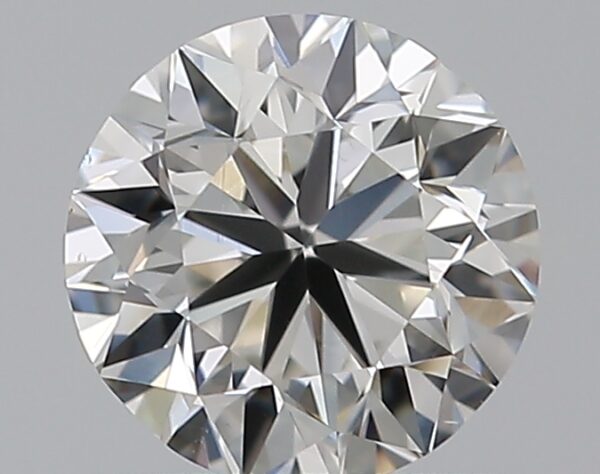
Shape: round
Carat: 0.7
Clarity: VS2
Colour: G
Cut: VG
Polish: EX
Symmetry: VG
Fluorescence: N
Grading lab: GIA
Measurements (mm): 5.48 x 5.55 x 3.57